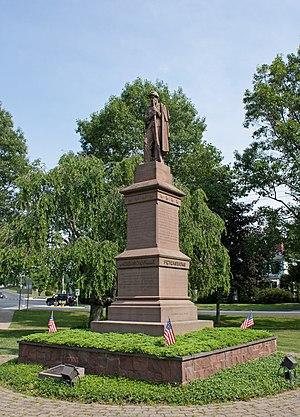
Granby est une ville située dans le comté de Hartford, dans l'État du Connecticut. Lors du recensement de 2010, Granby avait une population totale de 11 282 habitants.